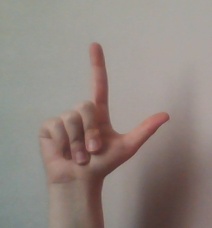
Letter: laam